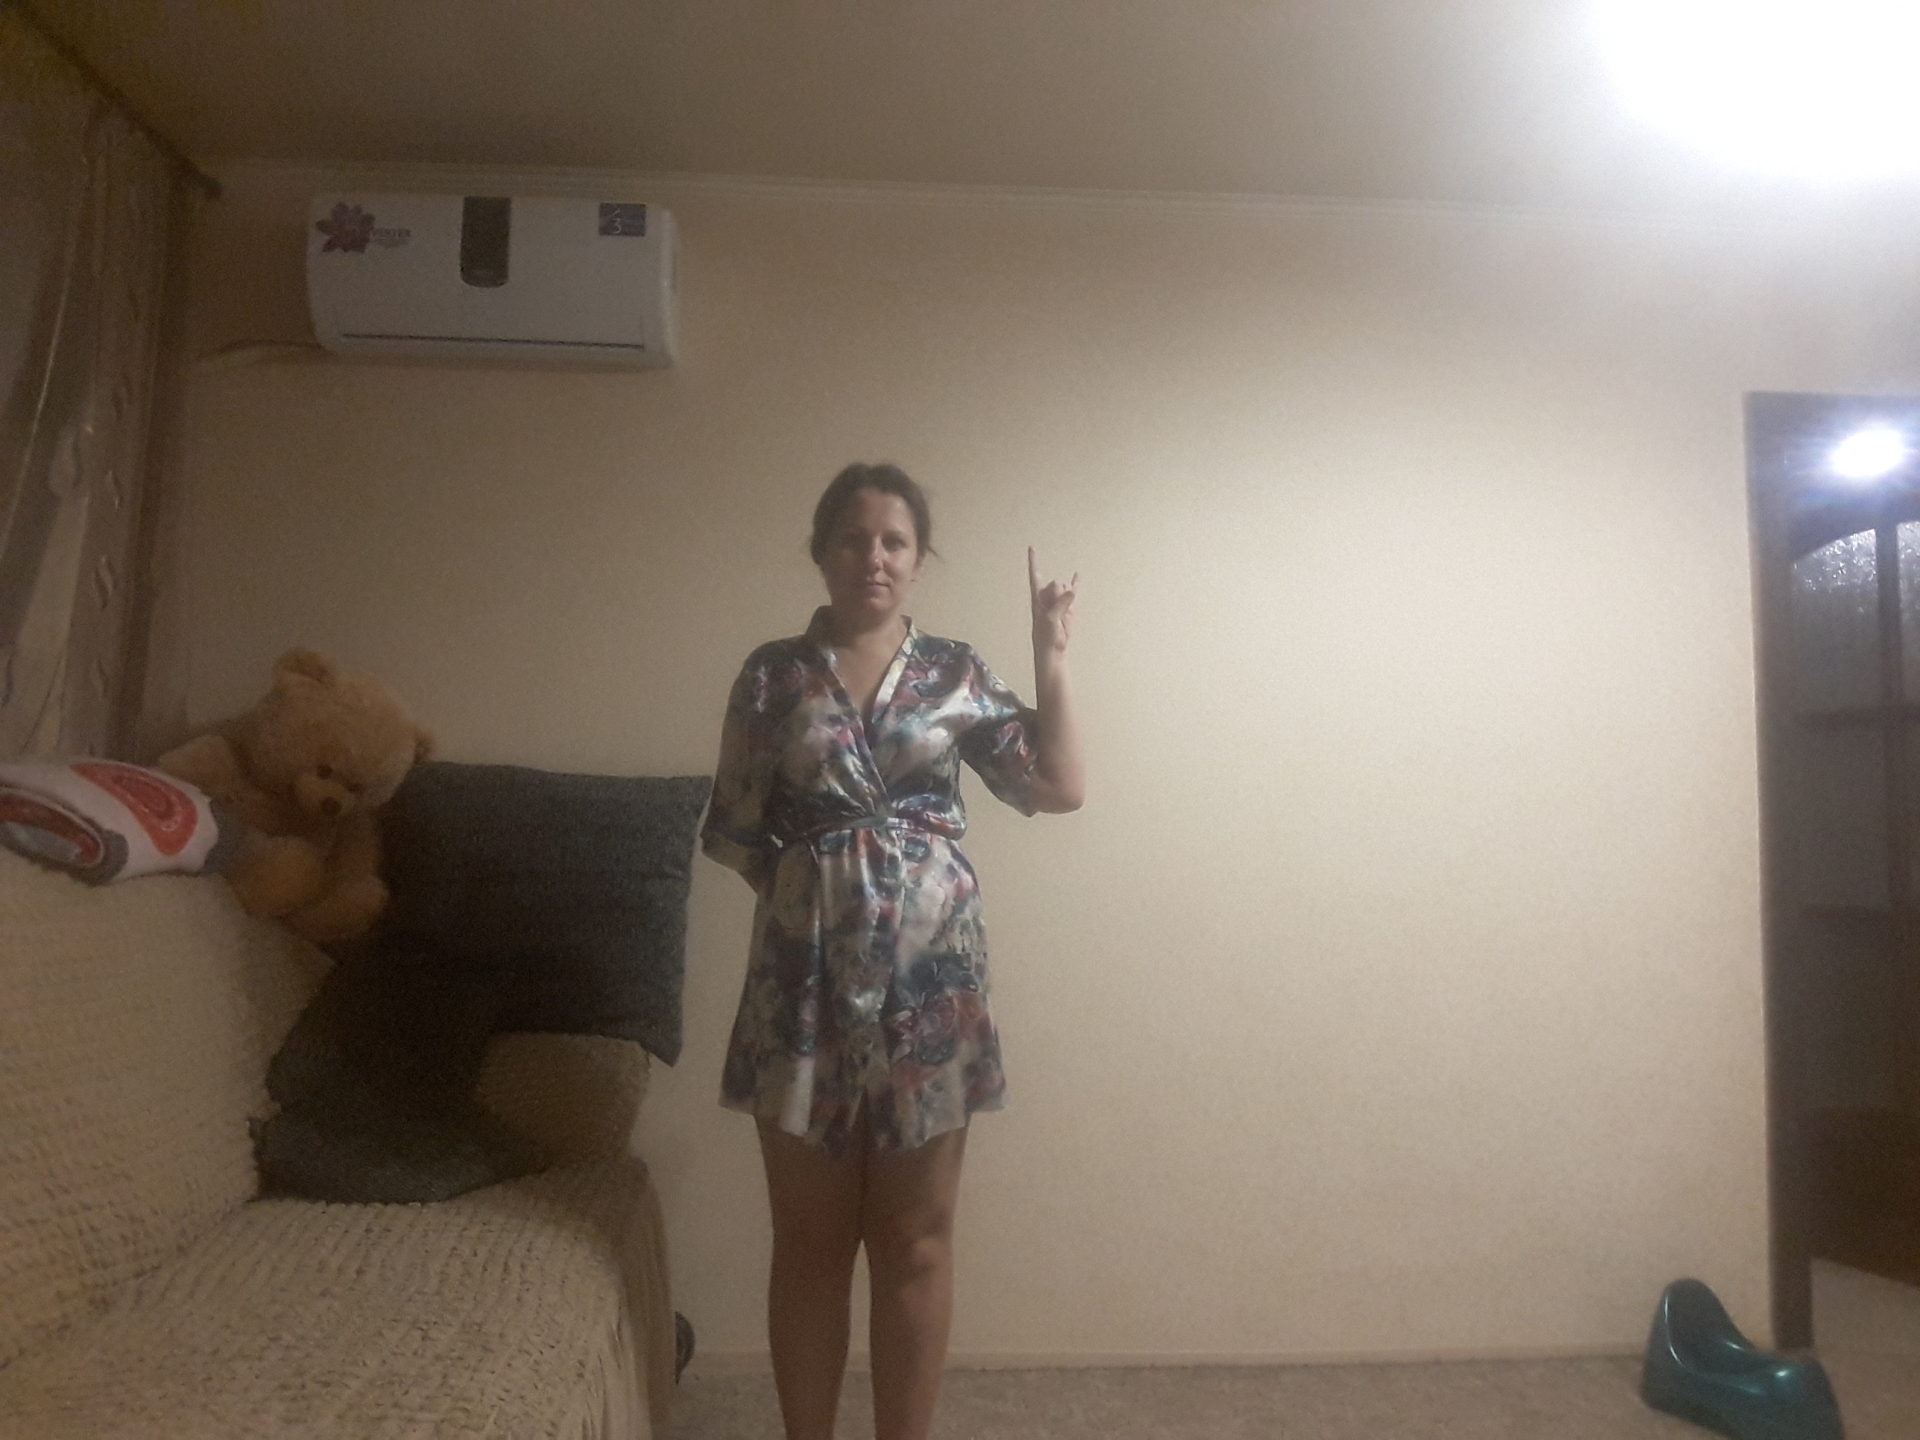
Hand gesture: rock